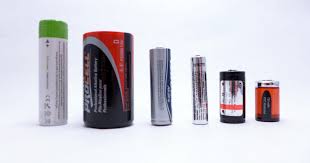
Waste category: battery